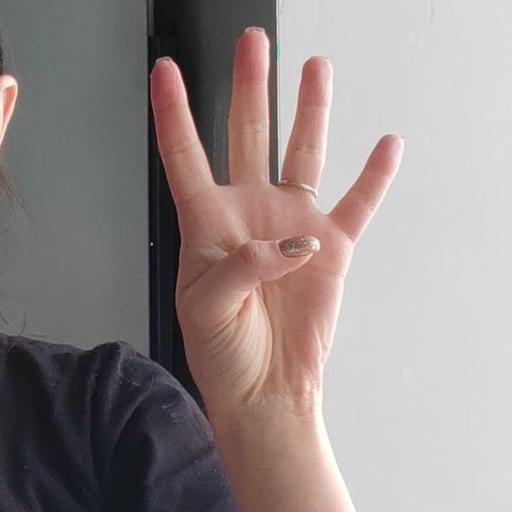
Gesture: four